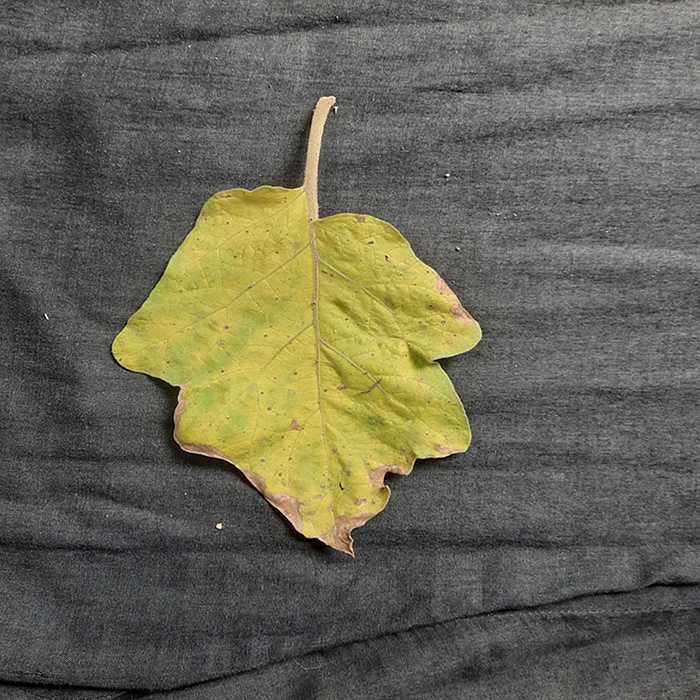
Plant: Eggplant
Label: Eggplant verticillium wilt